Taichung Mosque

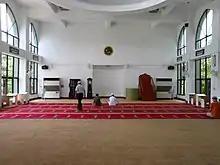
Taichung Mosque prayer hall

After the new board of mosque reelection in 1990, they made some expansion to the mosque, which includes a three-story building, Islamic shop, Islamic restaurant, suites and dormitories for imams, classrooms and Muslim cemetery.